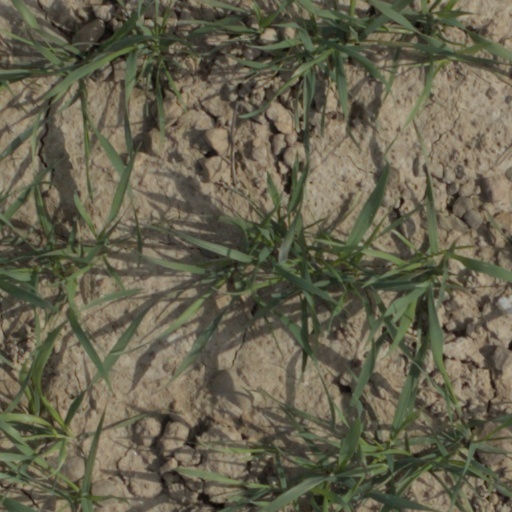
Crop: wheat